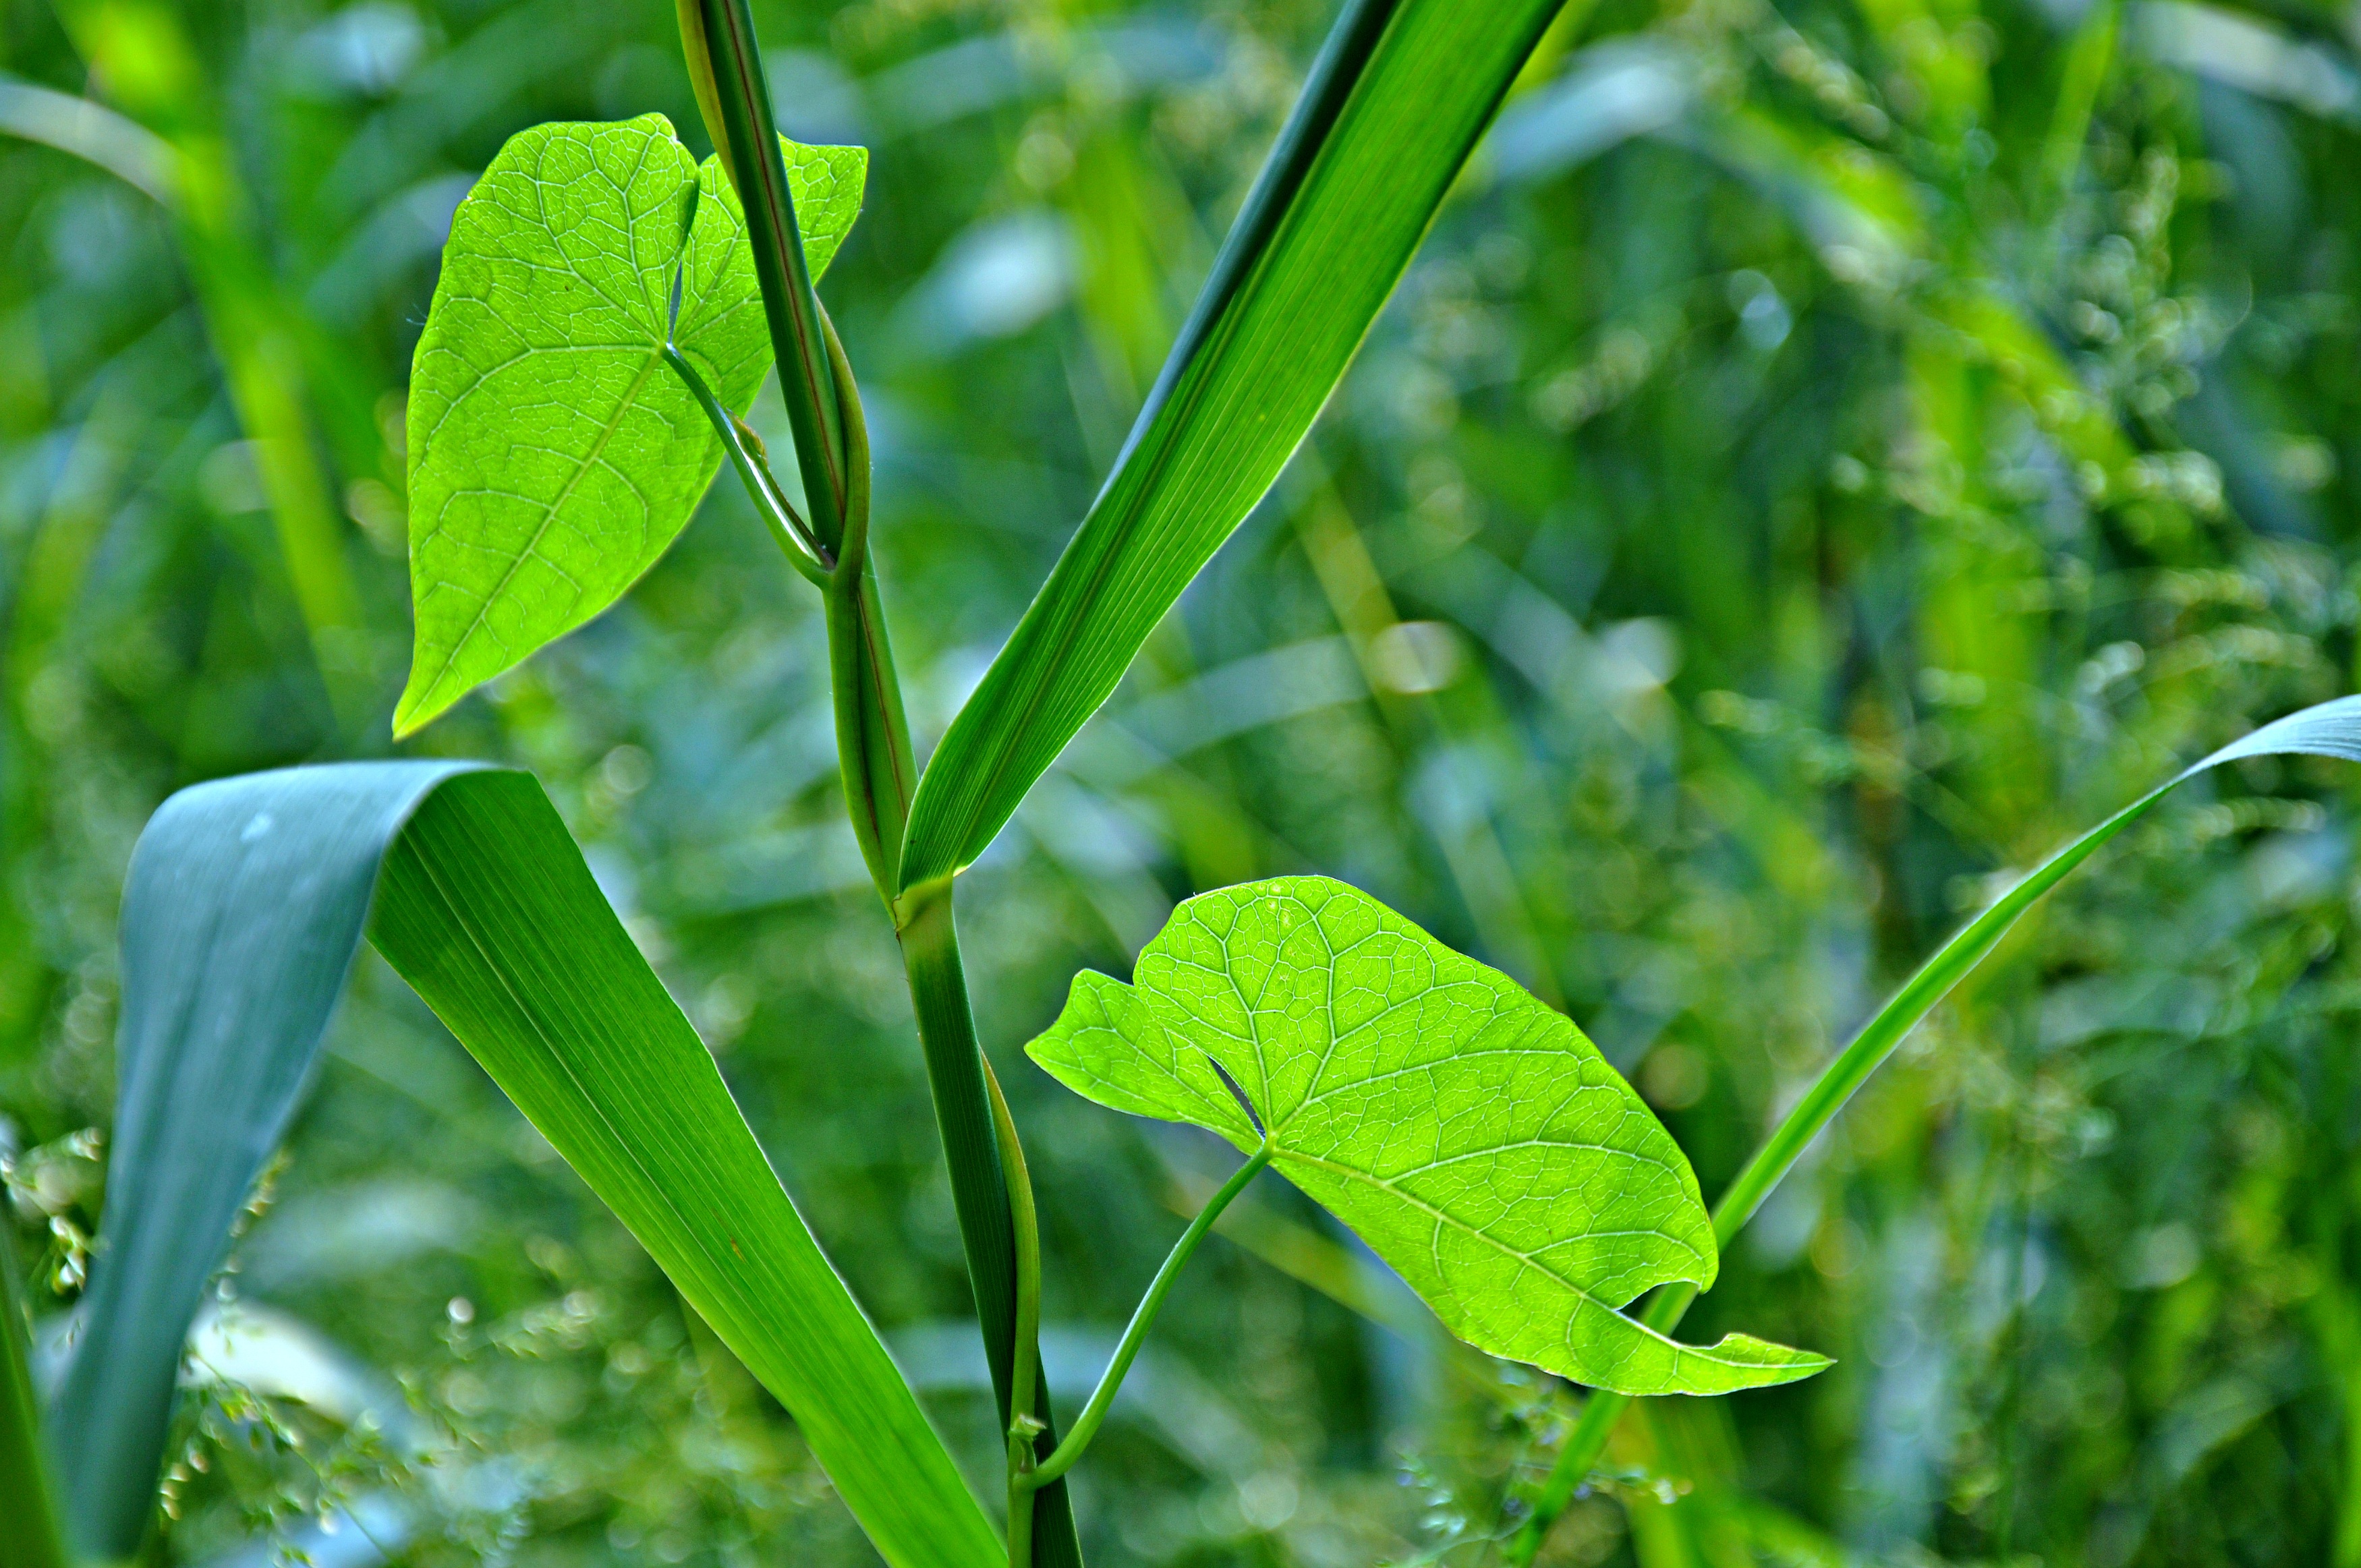
nature, grass, creek, marsh, plant, field, lawn, sunlight, leaf, flower, river, food, green, produce, vegetable, crop, botany, agriculture, flora, wildflower, macro photography, flowering plant, river bank, rushes, juncaceae, grass family, plant stem, land plant